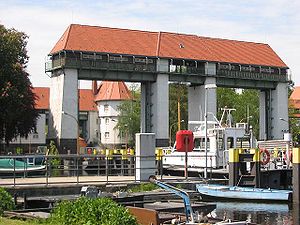
Kleinmachnow
Kleinmachnow sluse
Kleinmachnow er en by i landkreis Potsdam-Mittelmark i den tyske delstat Brandenburg. Den ligger 19 km sydvest for centrum af Berlin og 12 km øst for Potsdam. Kleinmachnow ligger ved Teltowkanalen og Kleinmachnow sluse fra 1906, der nu er et fredet kulturminde.